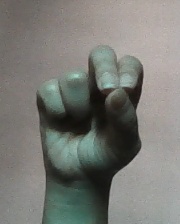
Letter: gaaf